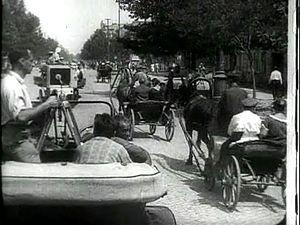
Groupe pour filmer, le film de Dziga Vertov ""L'homme avec une caméra"", 1929"
L'Homme à la caméra est un film soviétique réalisé par Dziga Vertov en 1929. Ce film muet a été tourné à Odessa et dans d'autres villes soviétiques. Son synopsis repose sur le quotidien de ses habitants, du matin au soir, explorant diverses facettes du travail, des loisirs, de la ville.